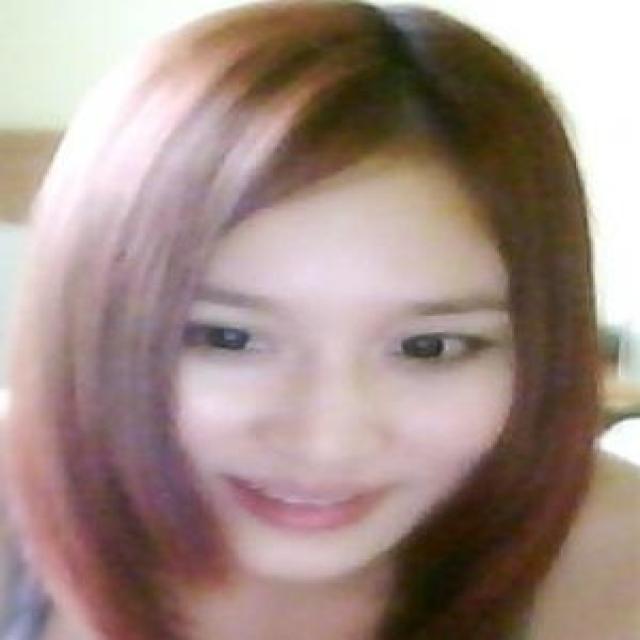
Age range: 21-44